Benjamin Becker

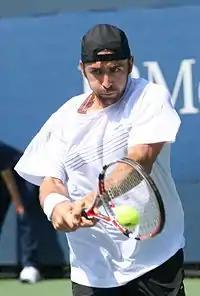
Becker at the 2010 US Open.

Becker reached the semifinal of the Gerry Weber Open in Halle, the Ordina Open in 's-Hertogenbosch and the Thailand Open in Bangkok. At the Grand Slam tournaments, Becker reached the second round of the 2010 Australian Open as well as in Wimbledon and at the 2010 US Open. He was knocked out in the first round at the 2010 French Open. He qualified for the ATP World Tour Masters 1000 tournament in Shanghai, but lost to Gaël Monfils in the first round. He advanced to the second round of the If Stockholm Open, where he lost to second seed Robin Söderling. He reached the quarterfinals at St.Petersburg, where he lost to Illya Marchenko. He qualified for the BNP Paribas Open in Paris-Bercy, where he lost to Gaël Monfils in the second round after a first-round win over Denis Istomin. He went 29–31 on the season and earned a career-high $543,431.